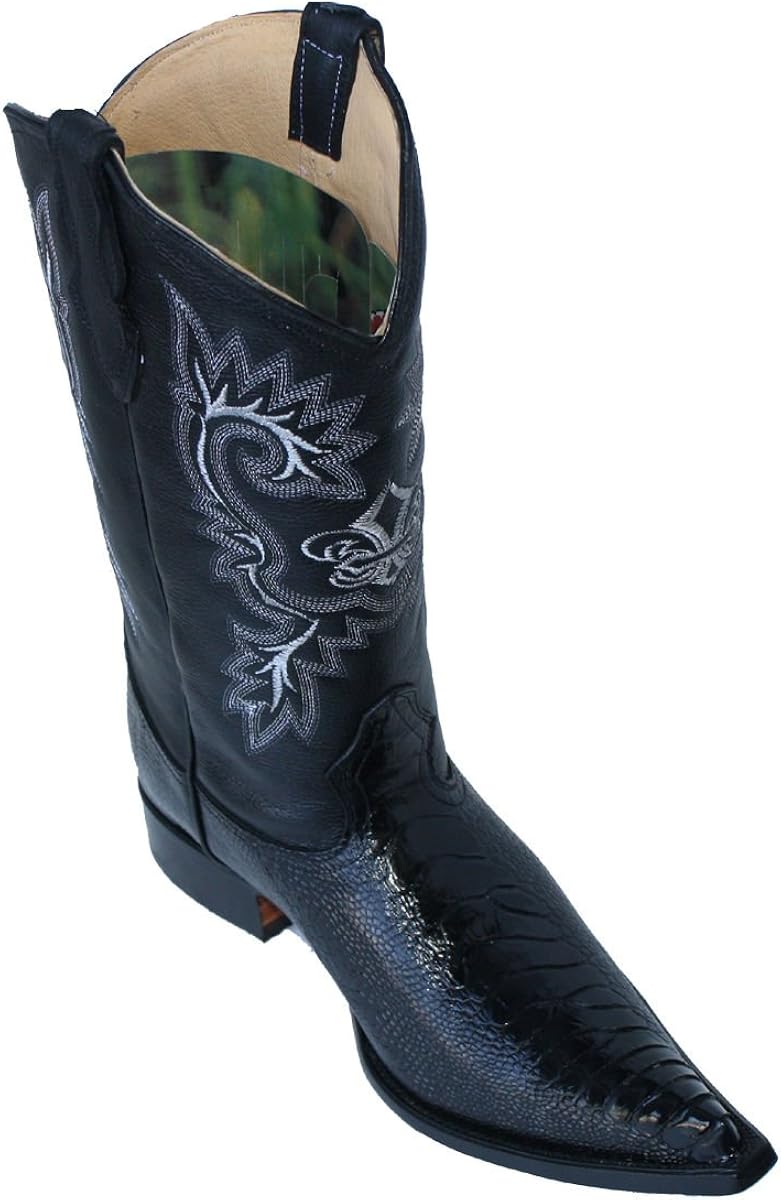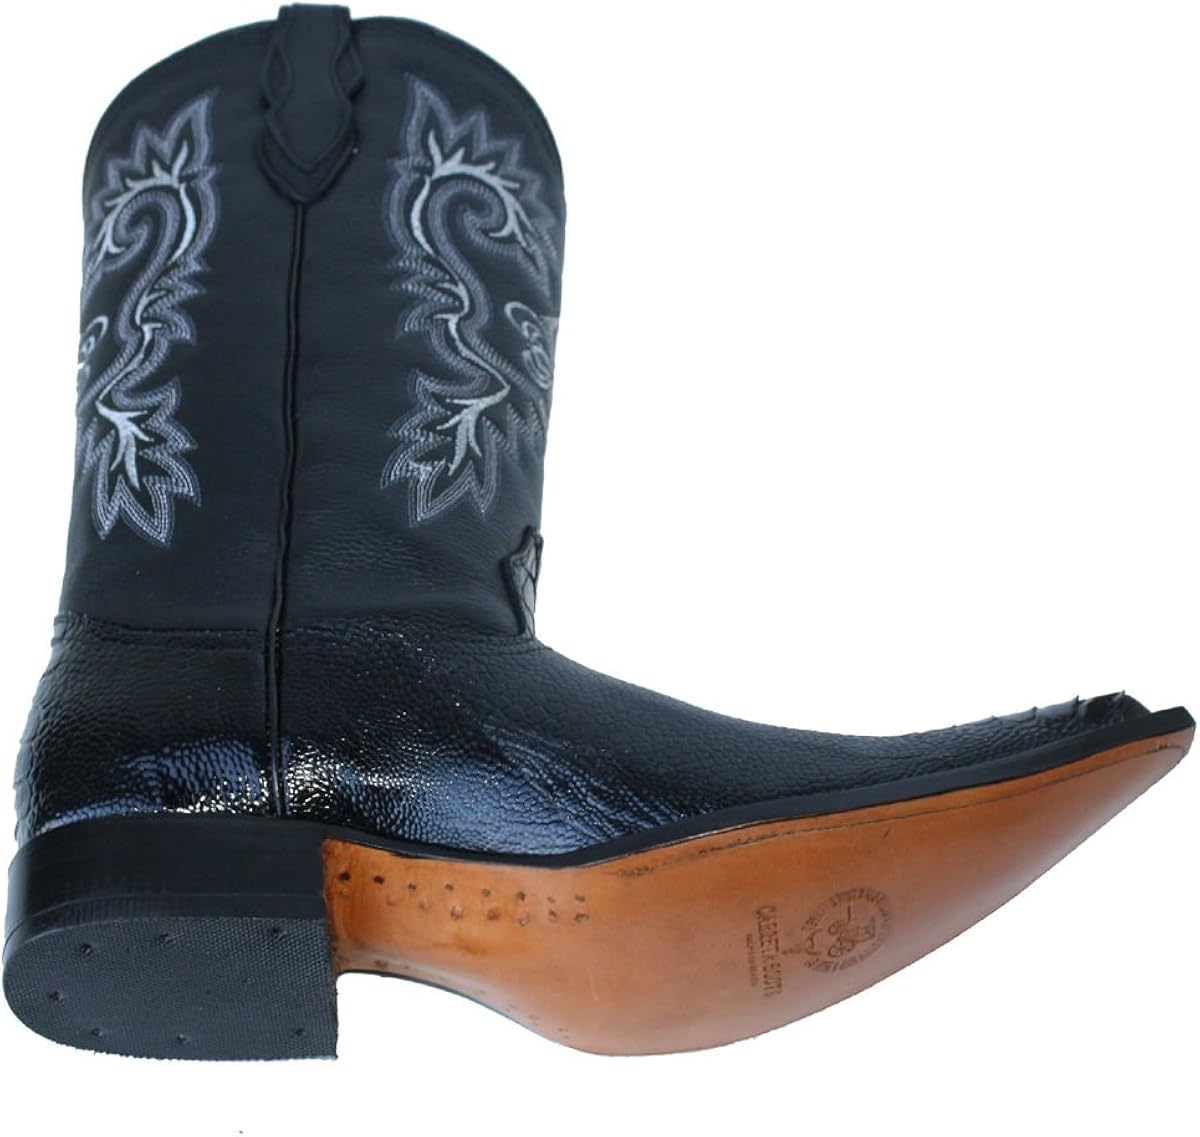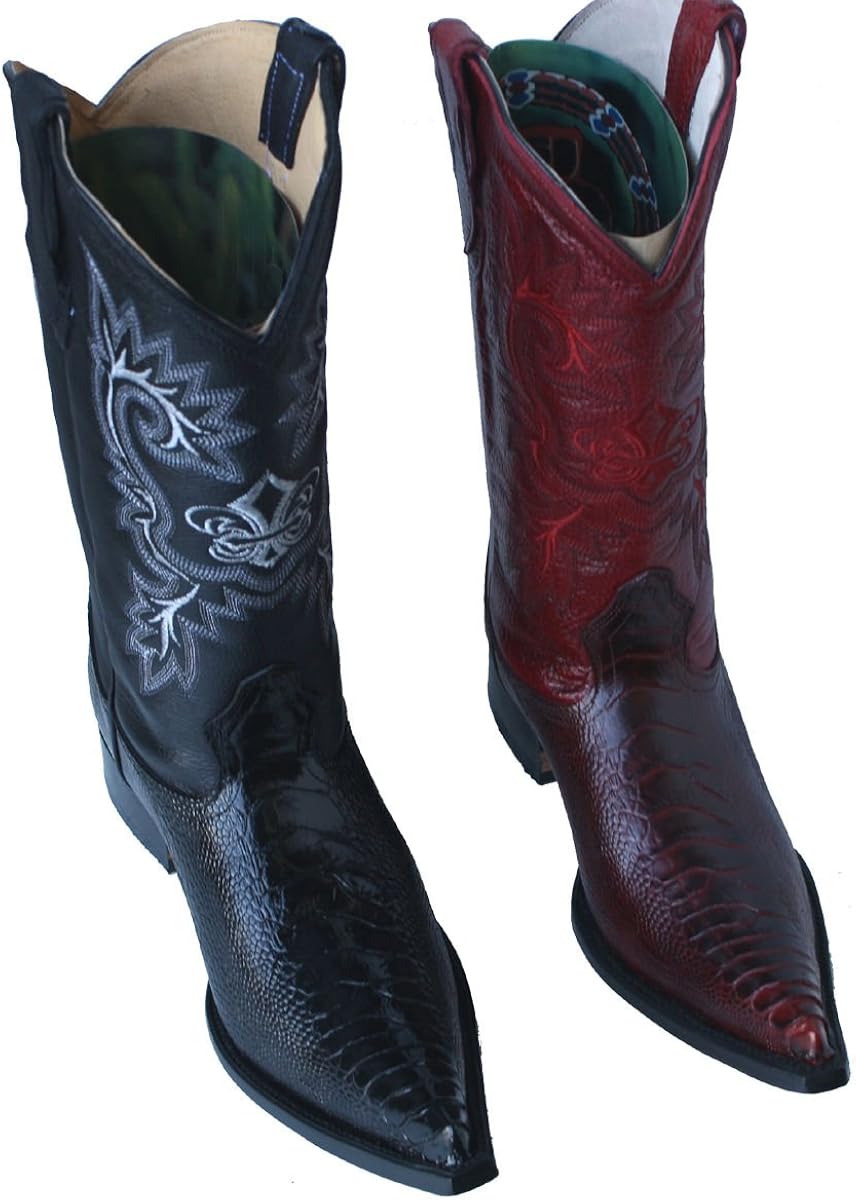
Cowboy Genuine Leather Ostrich Leg Print Cowboy Handmade Luxury Boots
Category: AMAZON FASHION
Men's Assorted Colors Genuine Embossed ostrich leg print Leather Cowboy Boots, feature a Leather upper with a snip Toe.
Features: Leather sole | Heel measures approximately 2 inches" | Men's cowboy western boots ostrich leg print | 100% Genuine cowhide leather ostrich leg print , snip toe | Slip on Boots , Medium width | Heel 2" Shaft 13.5 : Genuine Leather Sole | Made In Mexico